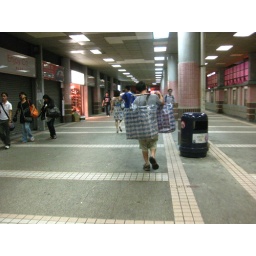
Man with bamboo pole and traditional "red-white-blue" tricolour canvas bags walking through an urban market in Central...